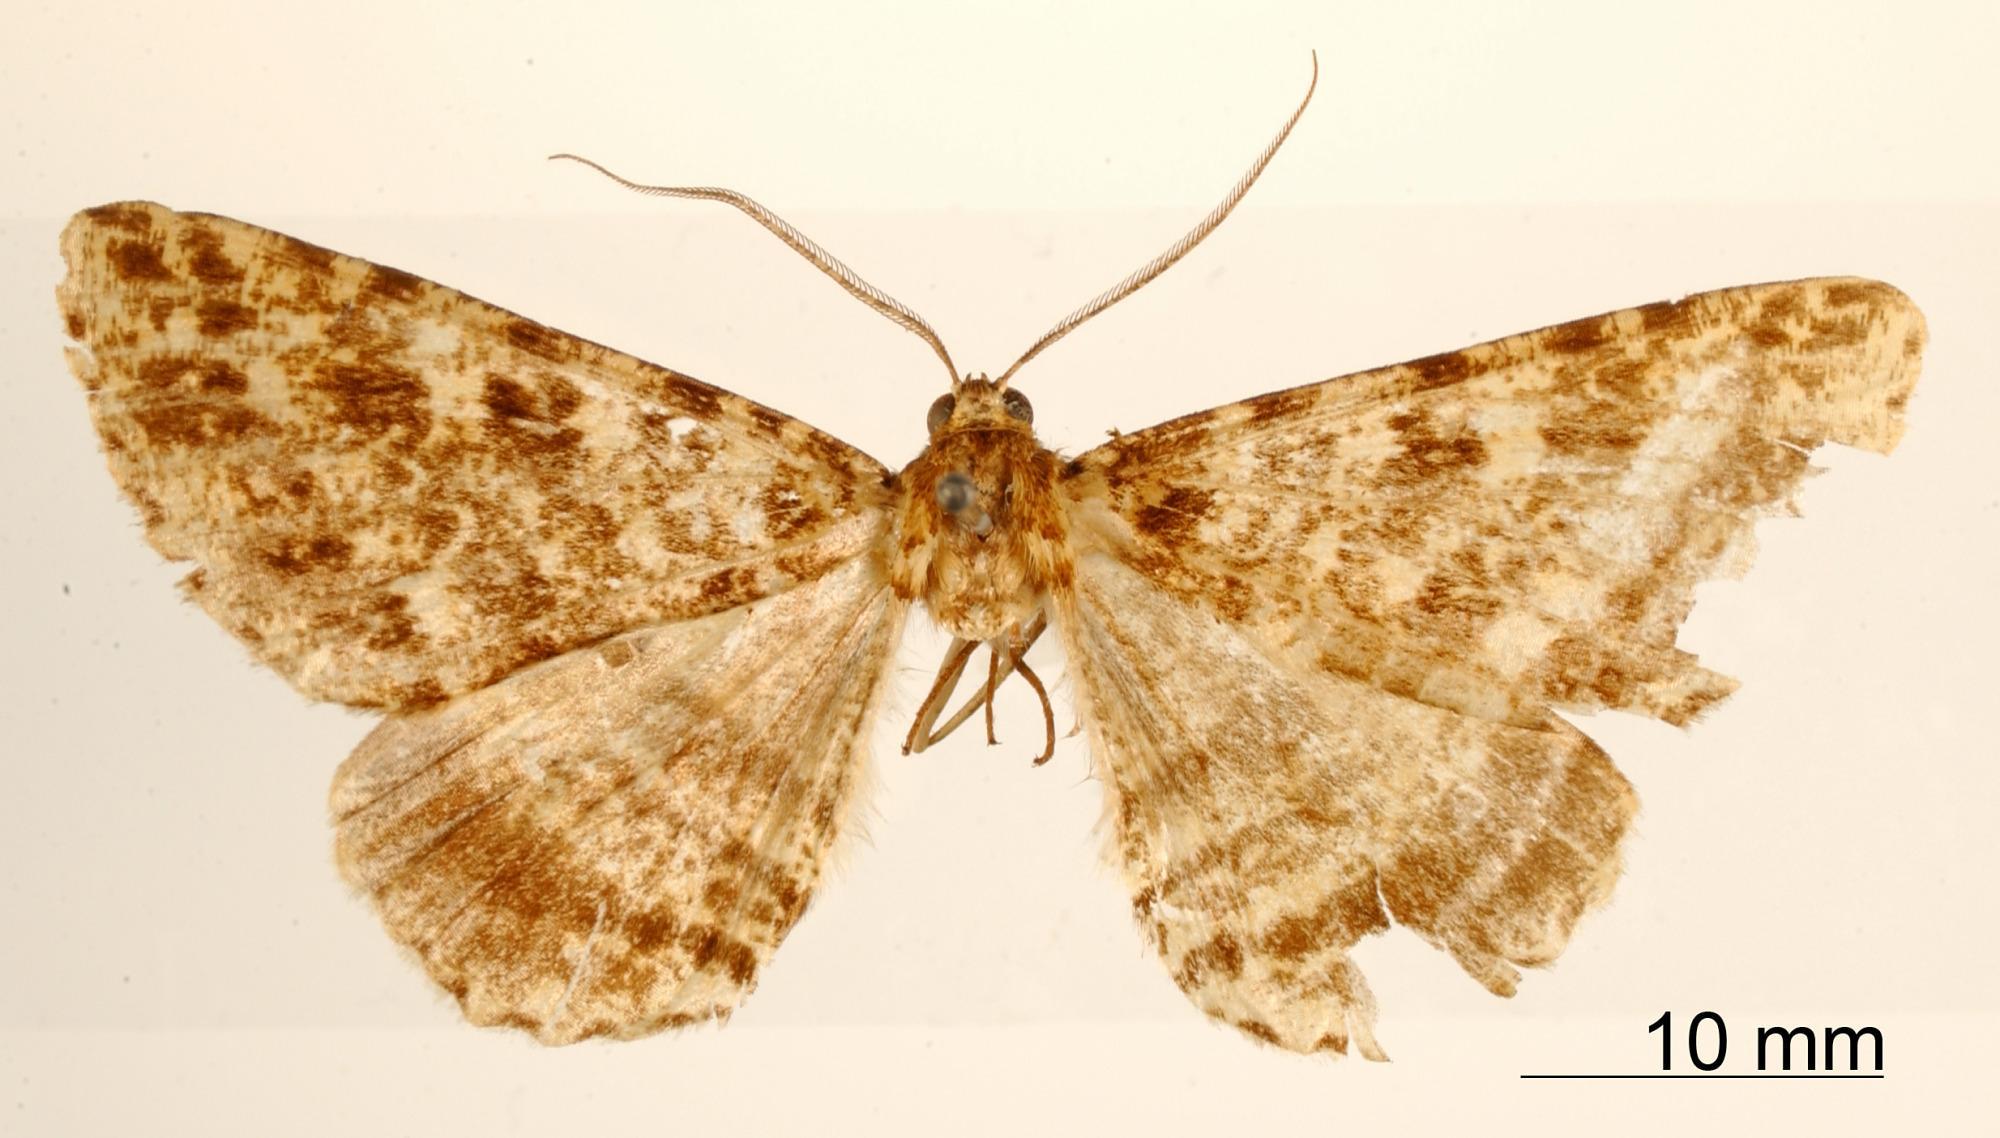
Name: Pherotesia parallelaria
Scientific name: Pherotesia parallelaria Dognin, 1916
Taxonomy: Animalia, Arthropoda, Insecta, Lepidoptera, Geometridae, Ennominae
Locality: Yahuaramayo, S.E. Peru, Peru